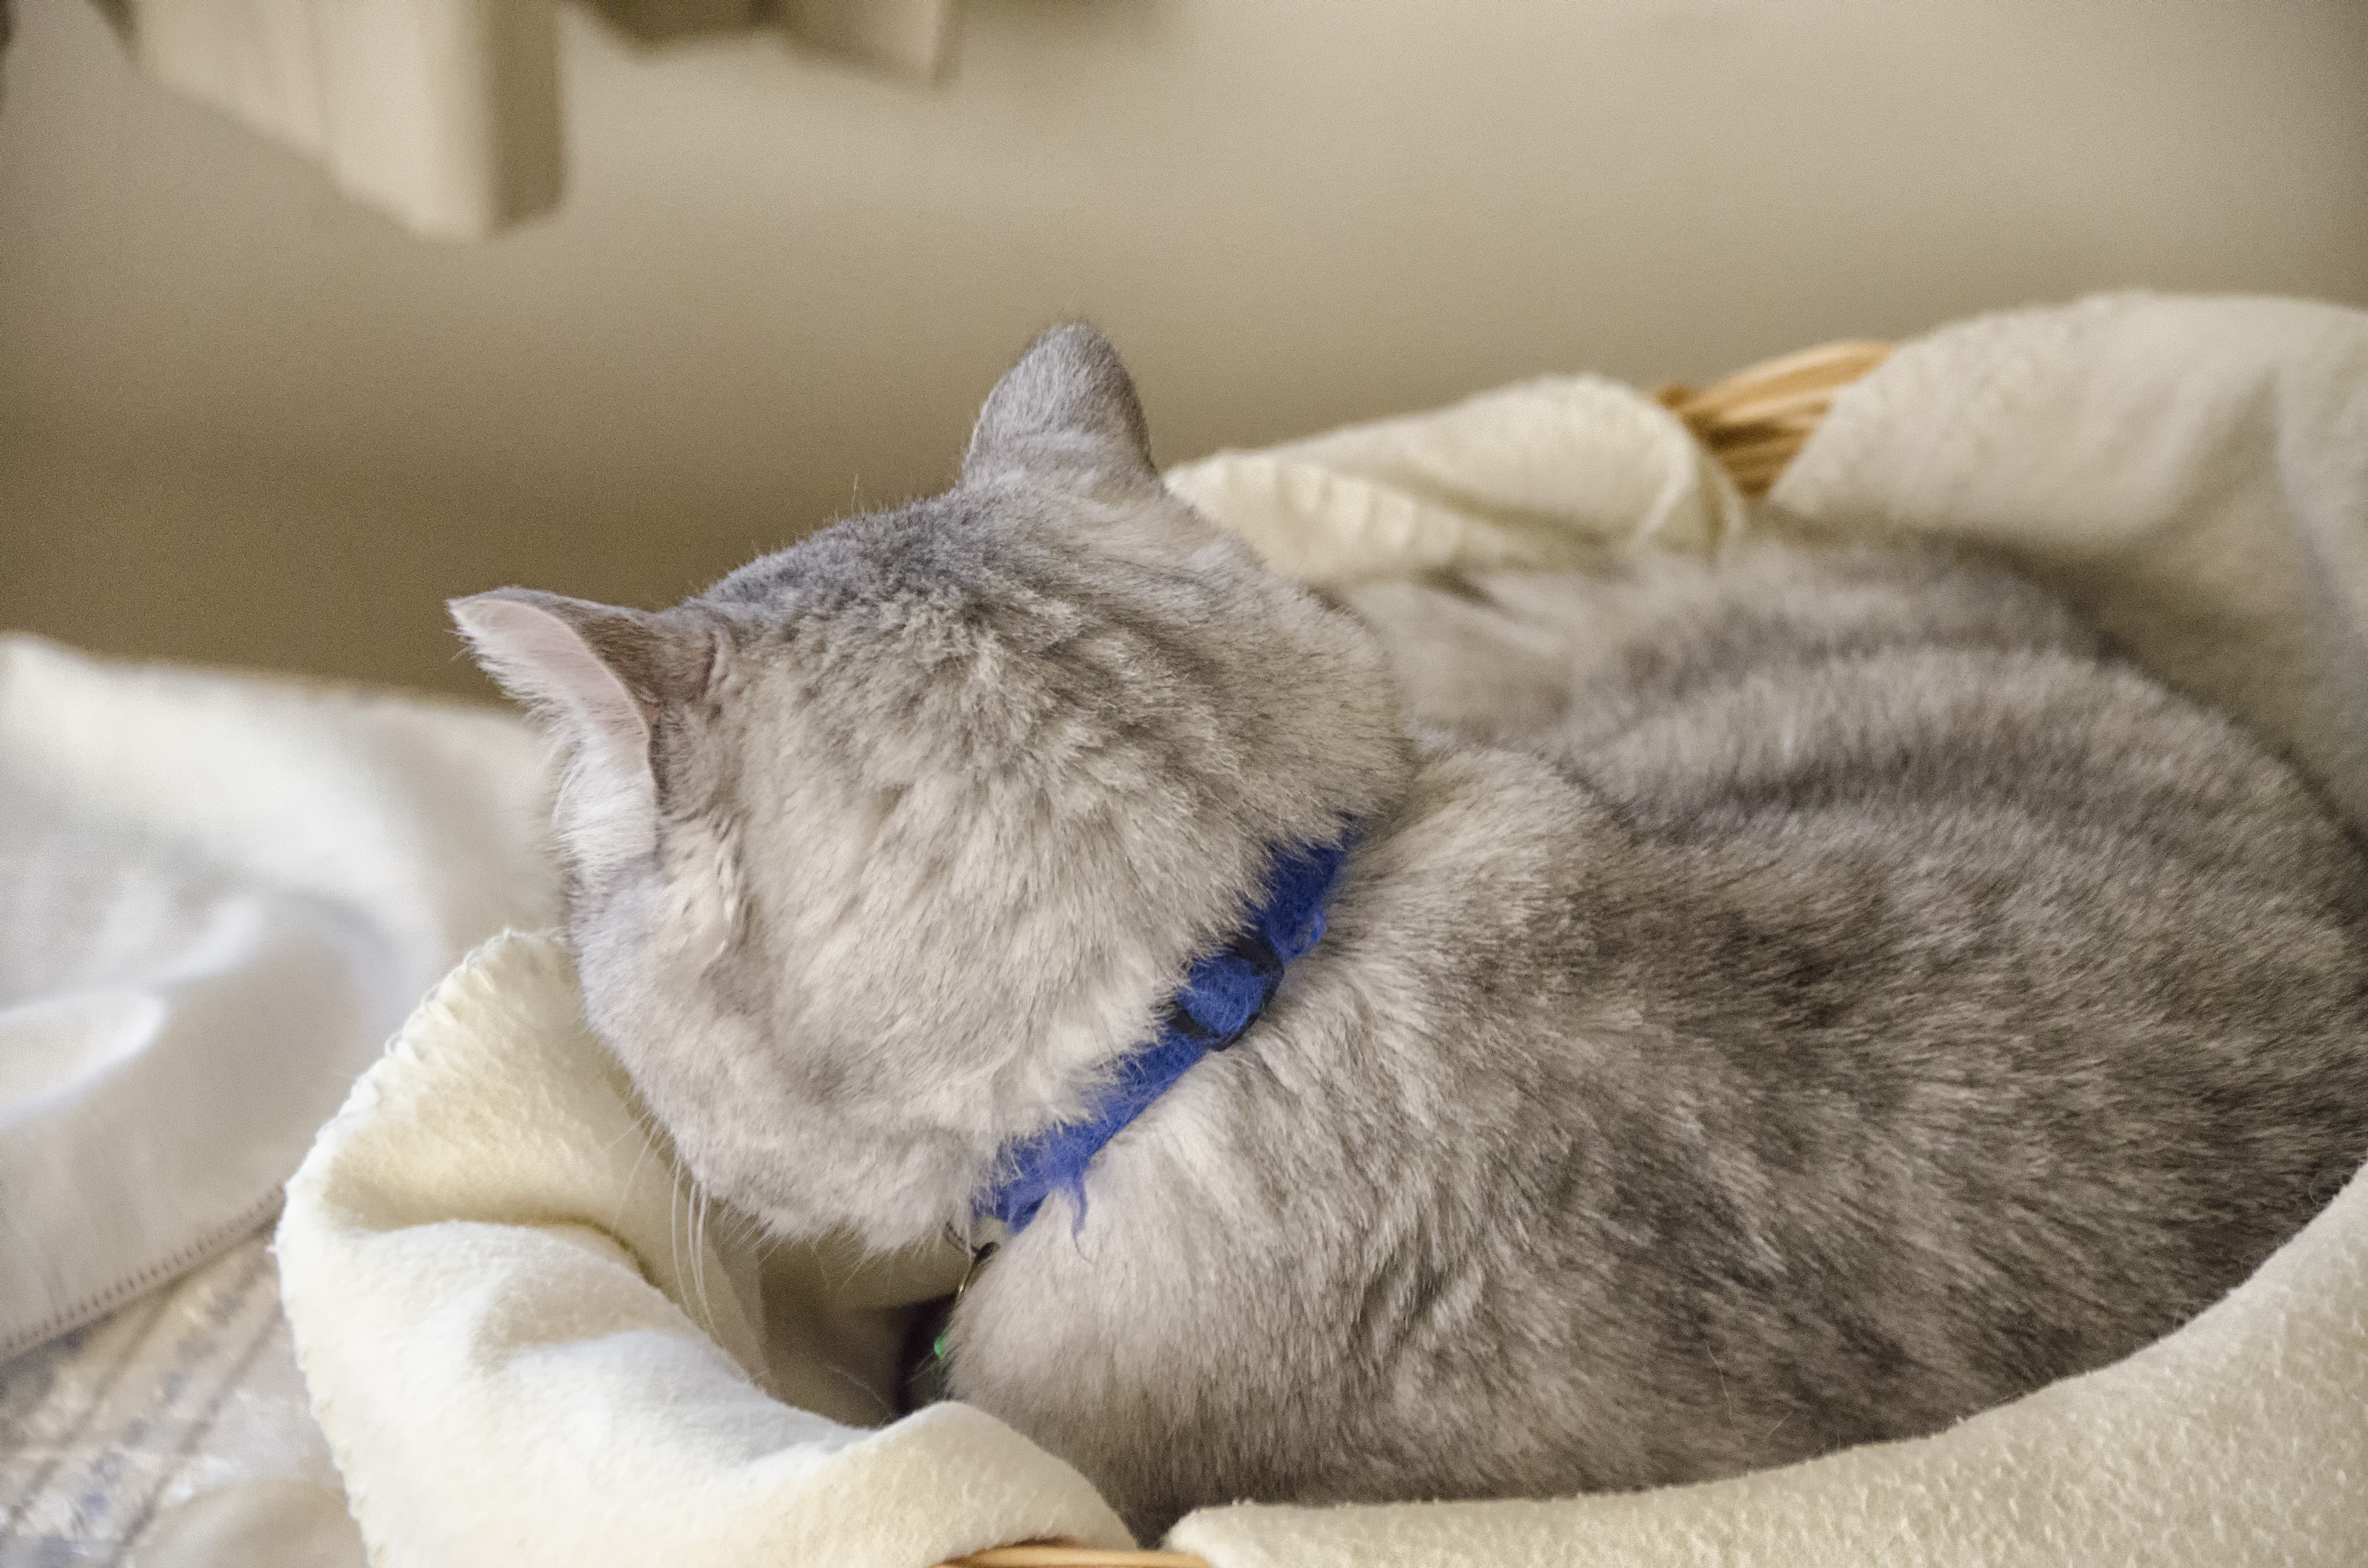
kitten, cat, mammal, nap, nose, whiskers, sleep, canada, skin, chat, quebec, sherbrooke, small to medium sized cats, cat like mammal